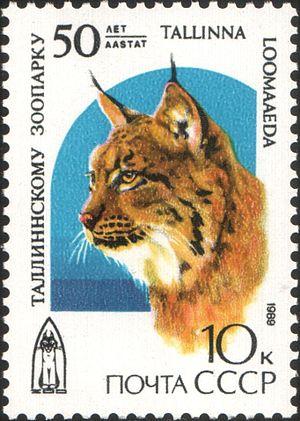
Timbre-poste de l'URSS de 1989, dédié au 50ème anniversaire du zoo de Tallinn représentant un Lynx commun.